Spruce Pine Mining District

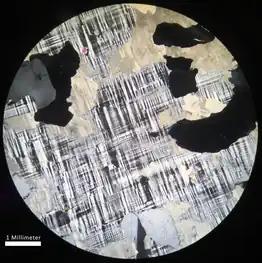
Thin section of microcline from the Spruce Pine Pegmatite showing a perthitic texture

Minerals in this unit include talc, amphibole, chlorite, and chrysotile. It will weather to a dark-colored, organic-poor soil.